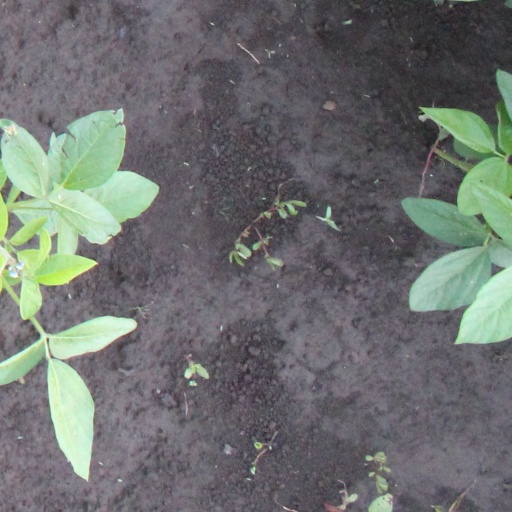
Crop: soybean